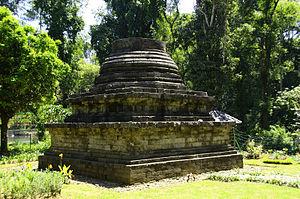
Le temple de Sumberawan, en indonésien Candi Sumberawan est situé dans la province indonésienne de Java oriental, au nord-est de la ville de Malang, au pied du volcan Arjuna.